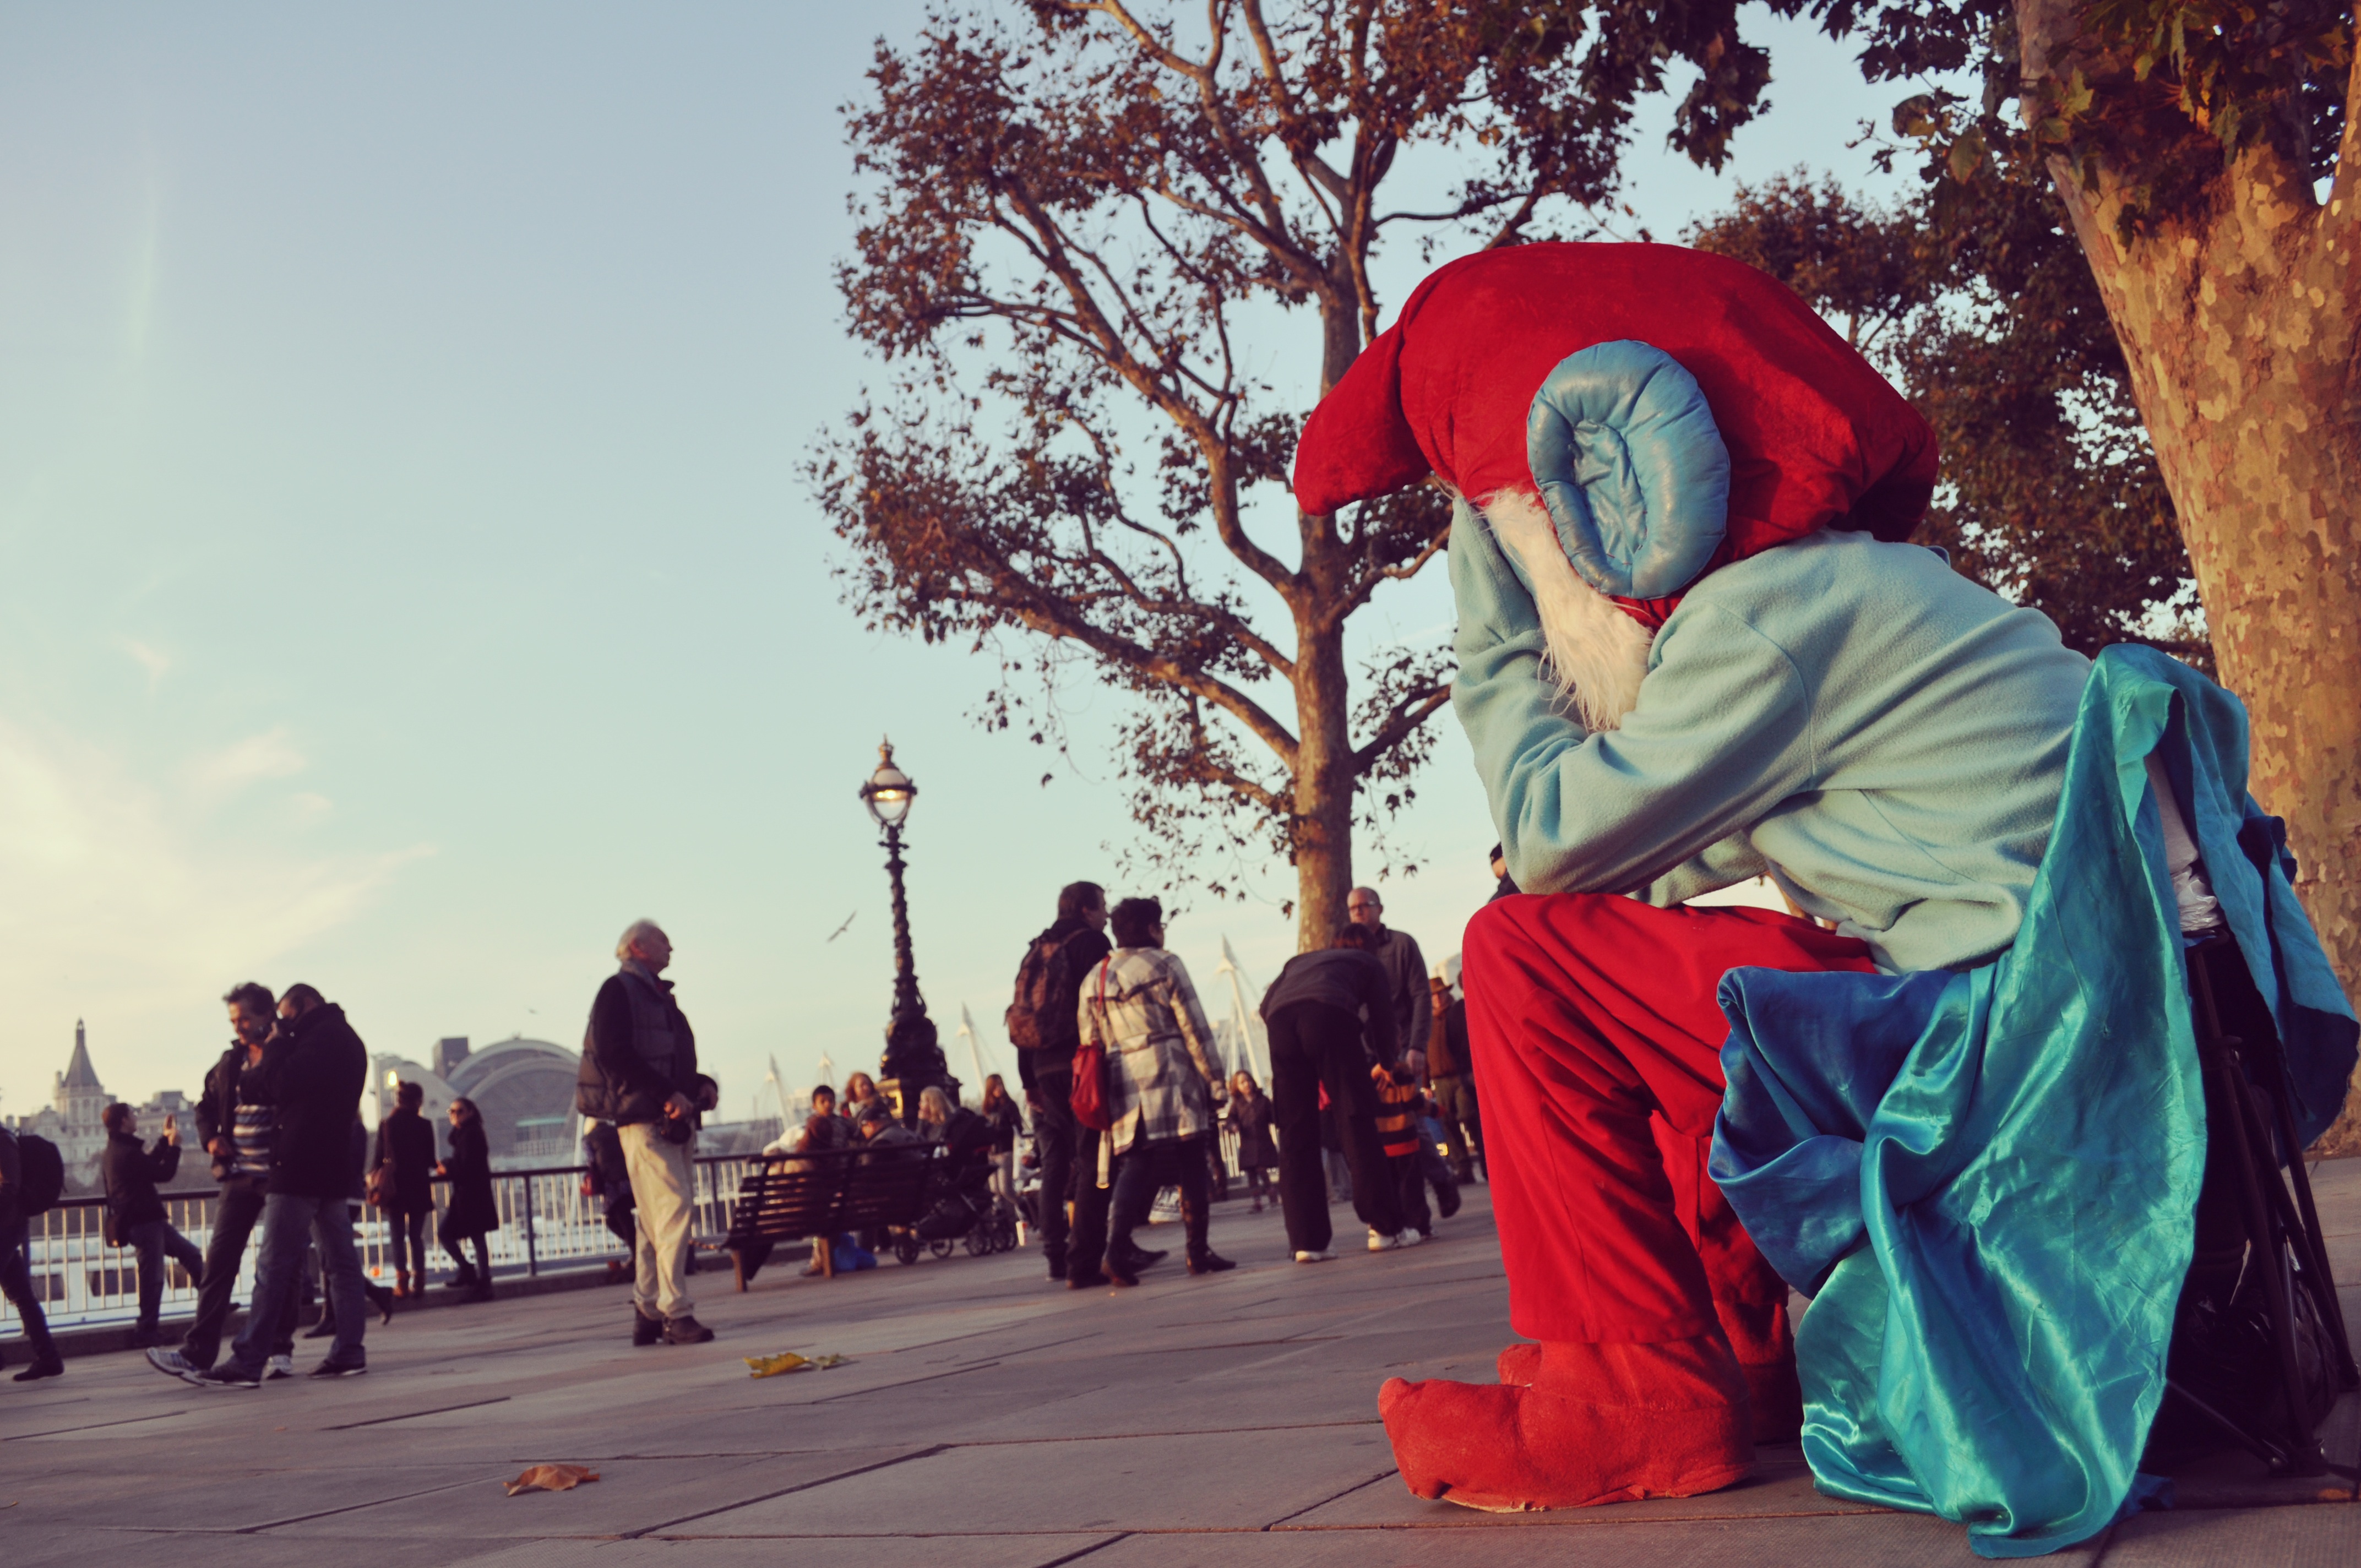
spring, color, festival